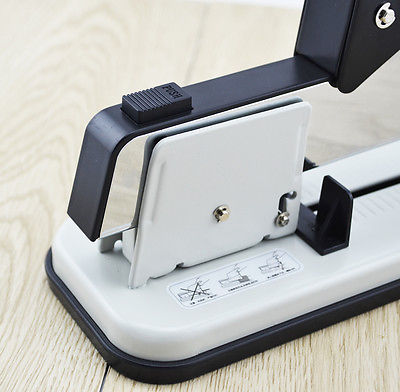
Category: stapler